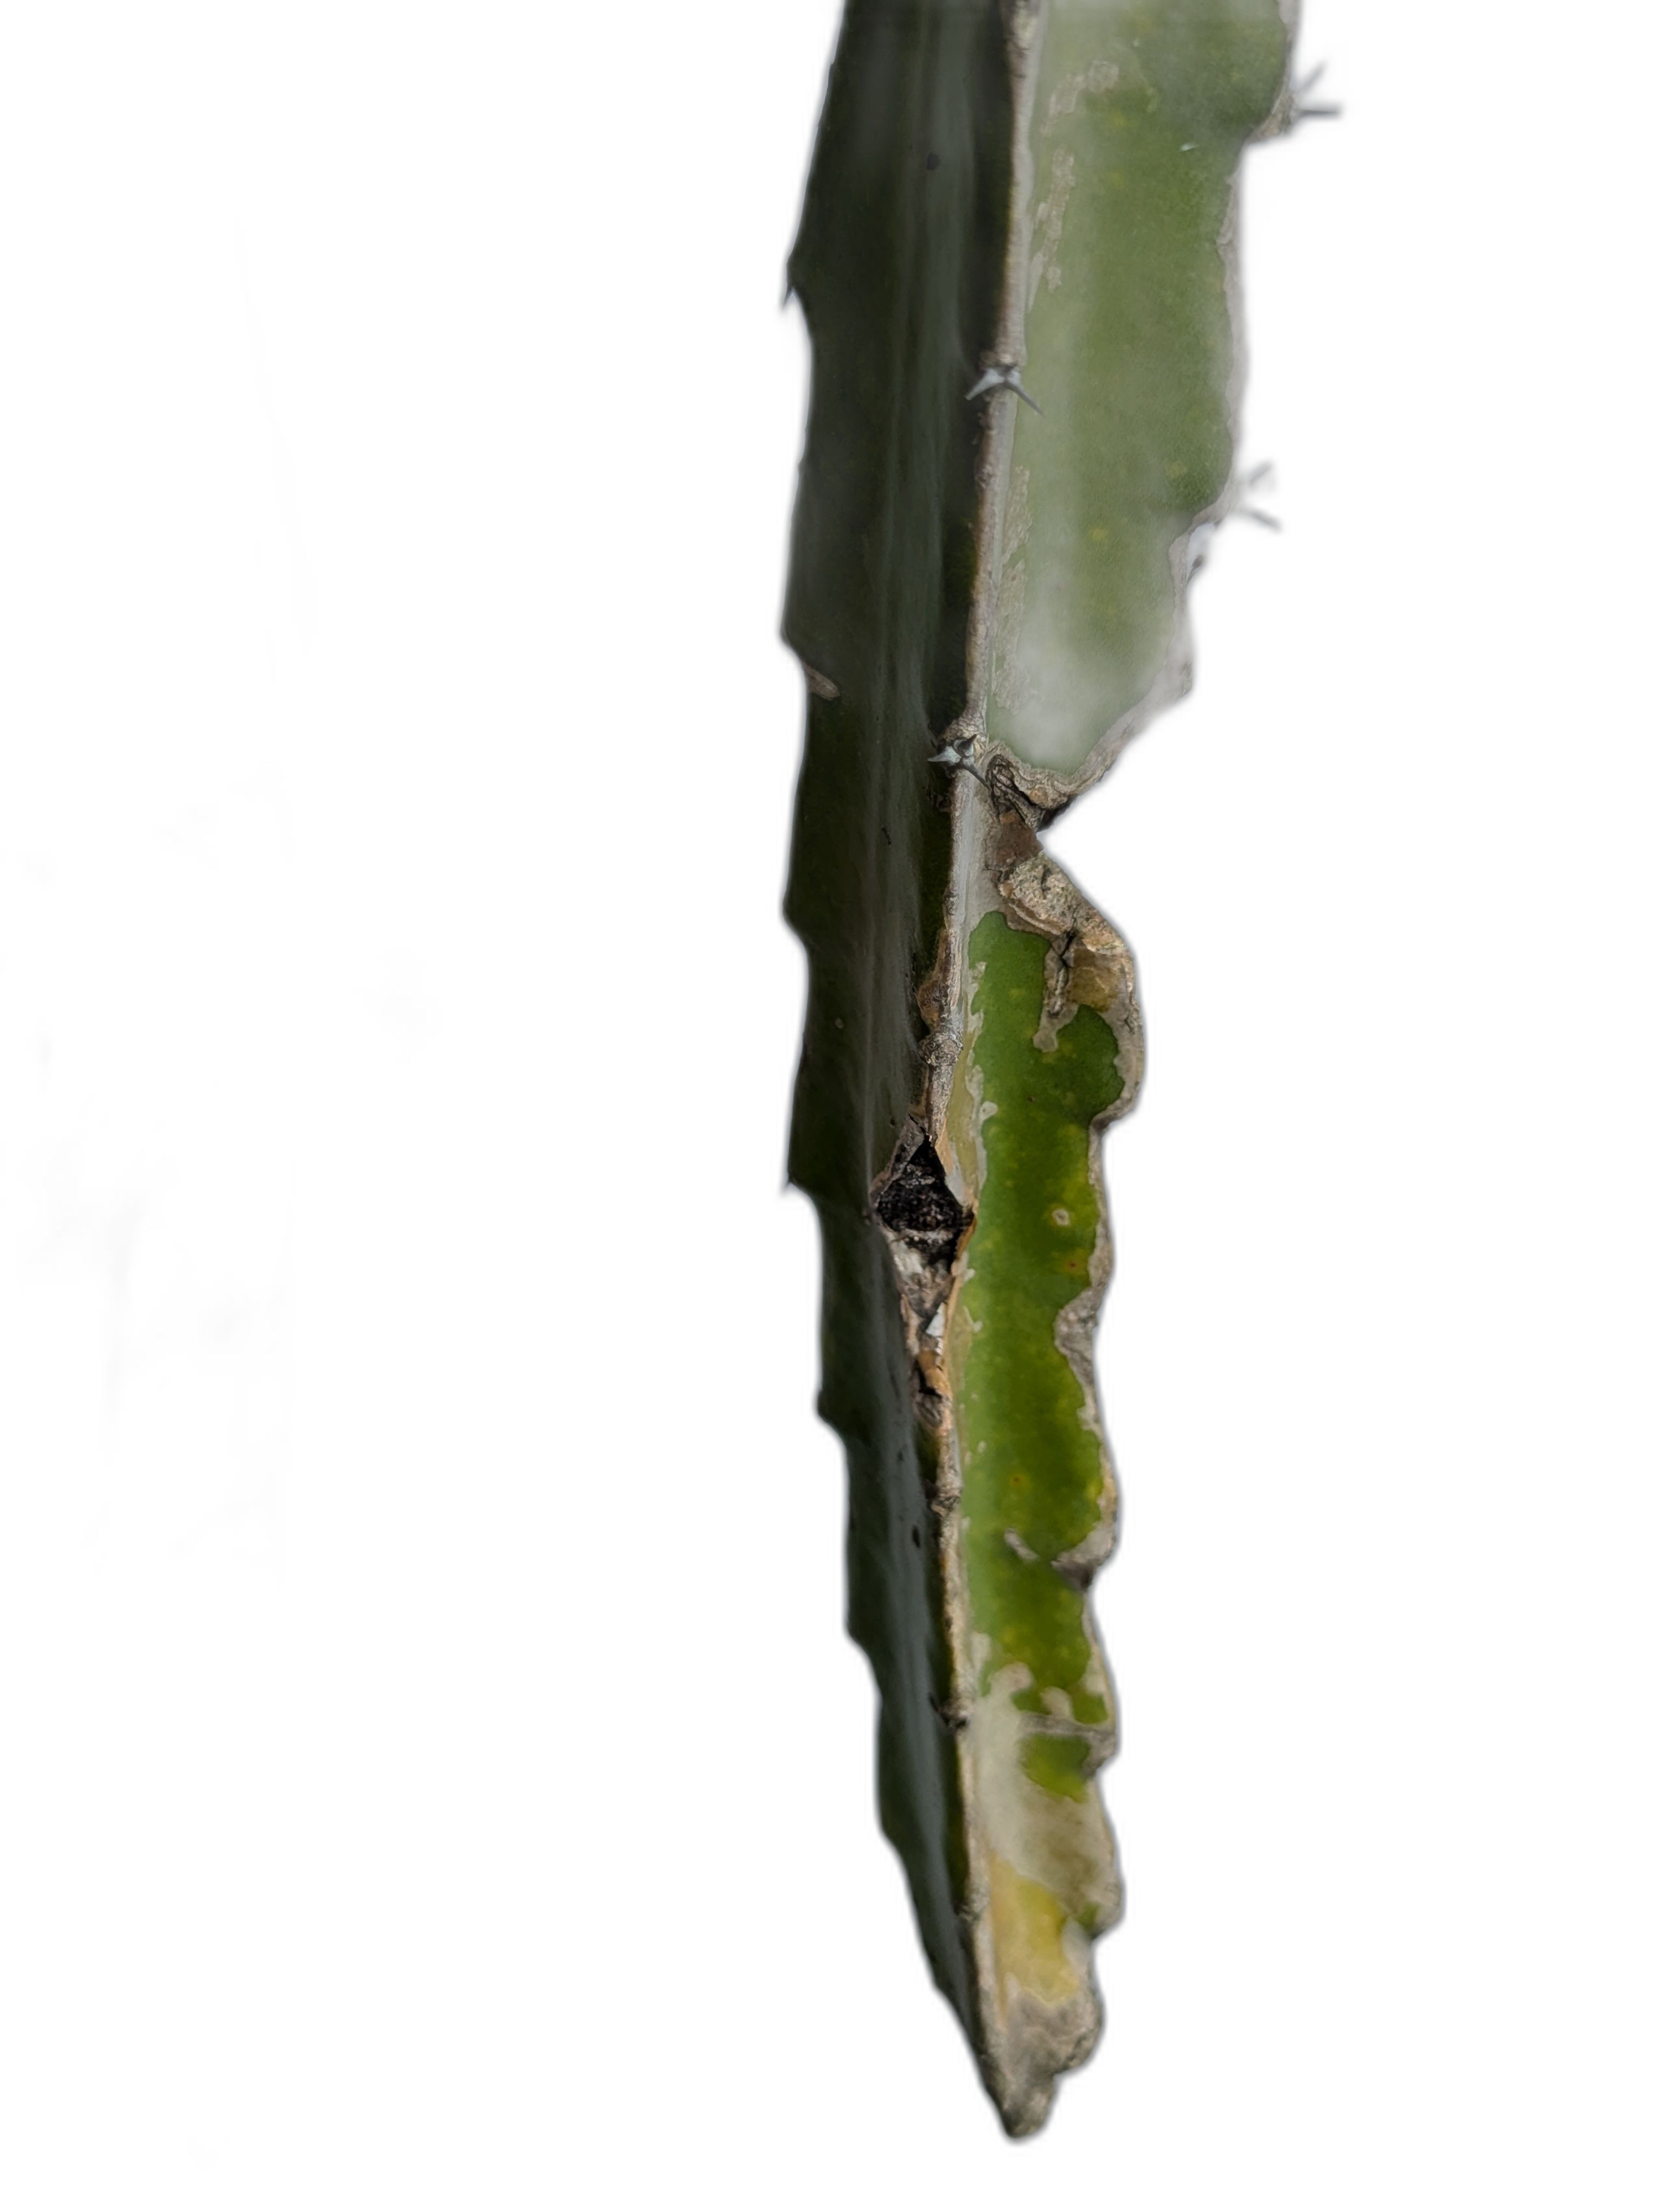
Label: Bad leaf